Dudleya variegata

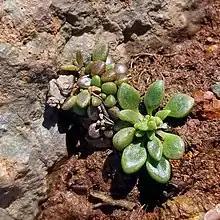
"Dudleya variegata" with its vegetative leaves and rosettes before flowering. Nascent inflorescences are visible in the center of the rosettes

Plants of this species form 1 to 3 rosettes from the top of the subterranean stem, with each cluster of leaves around wide. The buried stem itself is long, and wide, with a more or less spherical to oblong shape. The leaves are deciduous in summer, and are generally not glaucous, with an oblanceolate or spoon shape. The leaves measure long by , with the base generally wide, the tip of the leaf shaped acute to obtuse.